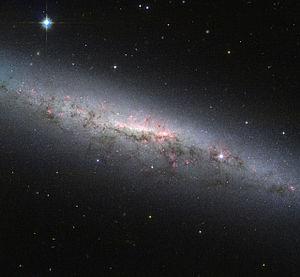
NGC 7090 est une galaxie spirale de la constellation de l'Indien.